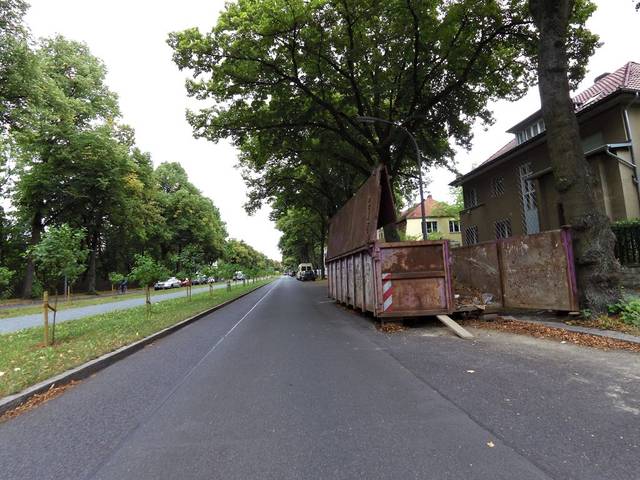
Region: Germany
Coordinates: 52.465, 13.302